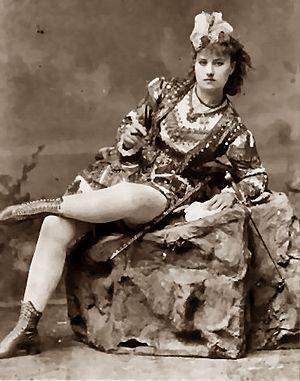
Pauline Markham, née Margaret Hall ou Hale, en mai 1847 à Londres au Royaume-Uni, est une danseuse anglo-américaine, une actrice et une artiste lyrique contralto, active sur les scènes de vaudeville et du burlesque, au cours des dernières décennies du XIXᵉ siècle. Elle commence sa carrière par des rôles mineurs à Manchester, fait ses débuts à Londres, à 20 ans, et un an plus tard à New York, où pendant quelques années, elle a un succès phénoménal avant que sa carrière ne se stabilise. Le critique Richard Grant White a décrit le chant de Pauline Markham comme « du velours vocal » et ses bras « comme les bras perdus de la Vénus de Milo ». Elle a étudié le chant avec Manuel García à la Royal Academy of Music à Londres.